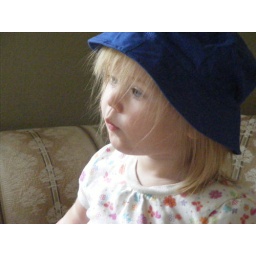
Aly in blue hat